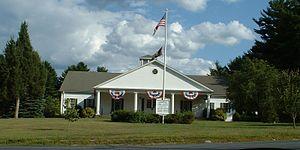
Pembroke est une ville de l'État du Massachusetts située dans le comté de Plymouth.